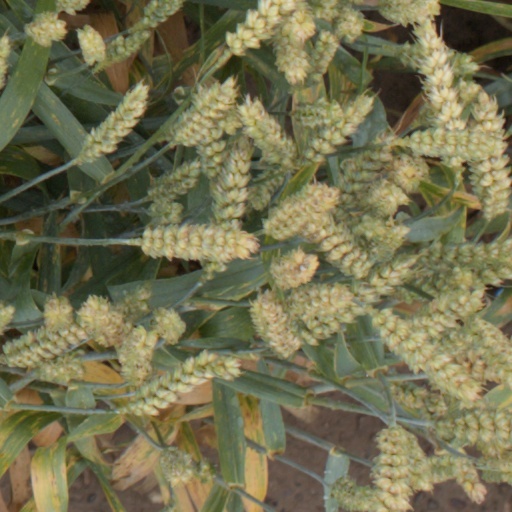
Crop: wheat